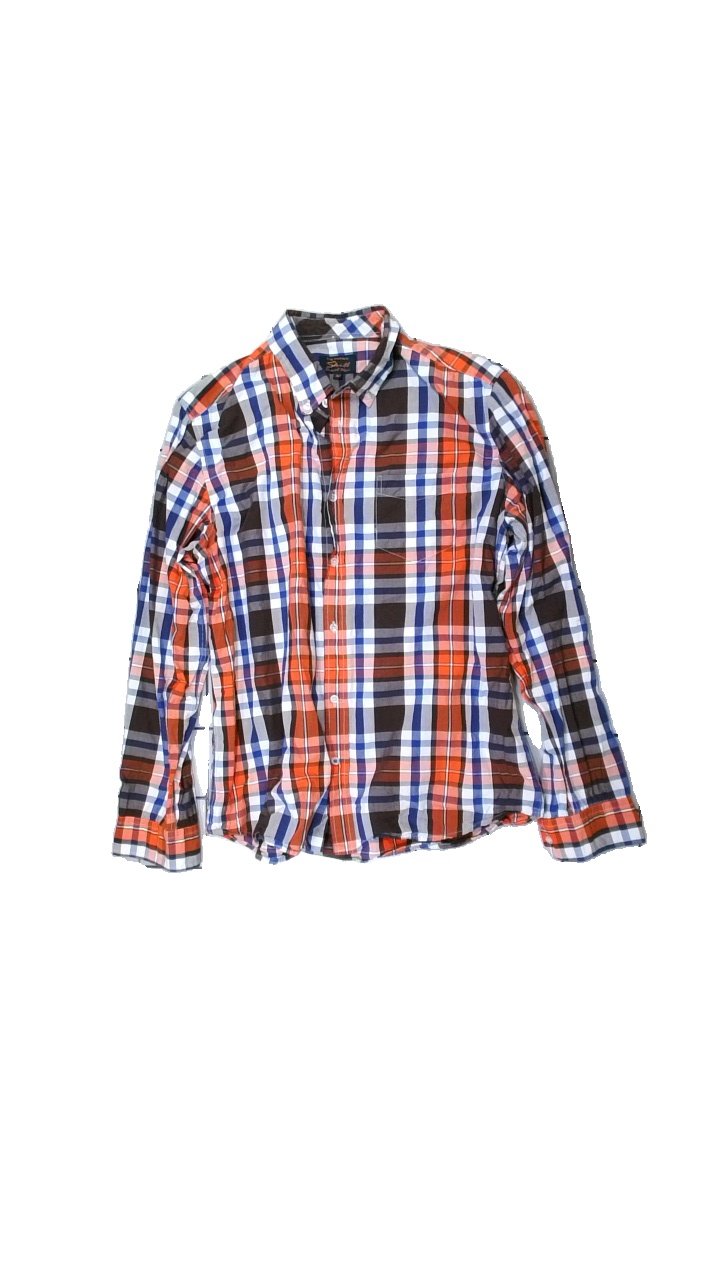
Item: Shirt (Men)
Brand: Skill
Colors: White, Blue, Orange, Multicolor
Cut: Regular
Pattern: Checkered print
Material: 100% cotton
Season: All
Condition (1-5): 3
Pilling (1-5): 4
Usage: Reuse
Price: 50-100